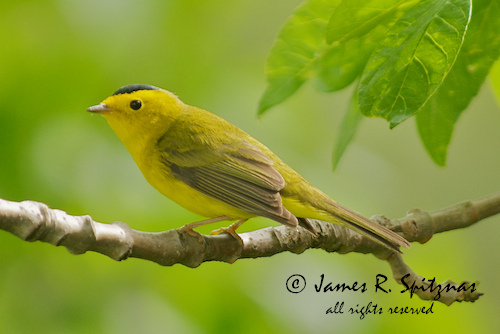
the bird has a small eyering that is black and a yellow throat.
this bird has yellow and green coverts with yellow eyering and black crown.
this bird is yellow with grey wings and a black crown.
this bird is yellow and brown in color with a small sharp beak, and yellow eye rings.
this yellow bird has gray tail feathers and a short bill.
this particular bird has a yellow body and small gray bill
this small bird has a lime green body and wings, with a black spot on top of its head.
this is a small, green bellied bird with an average sized head and small beak.
the bird has a black crown and yellow breast and belly.
this bird is yellow with grey and has a very short beak.
Species: Wilson Warbler